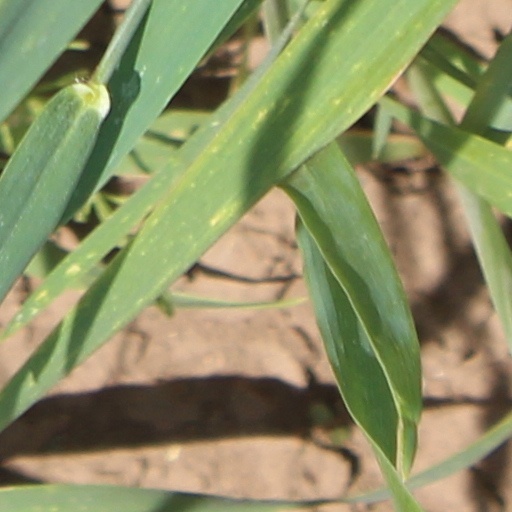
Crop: wheat